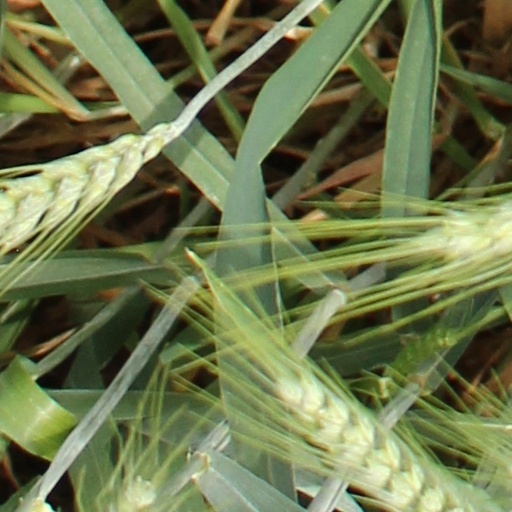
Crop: wheat